Al-Mu'tasim

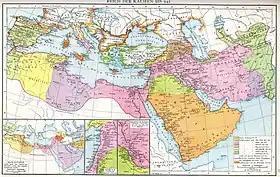
Map of the Muslim expansion during the 7th and 8th centuries and of the Muslim world under the Umayyad and early Abbasid caliphates, from the of Gustav Droysen (1886)

Muhammad, the future al-Mu'tasim, was born in the Khuld ("Eternity") Palace in Baghdad, but the exact date is unclear: according to the historian al-Tabari (839–923), his birth was placed by authorities either in Sha'ban AH 180 (October 796), or in AH 179 (Spring 796 or earlier). His parents were the fifth Abbasid caliph, Harun al-Rashid, and Marida bint Shabib, a slave concubine. Marida was born in Kufa, but her family hailed from Soghdia.